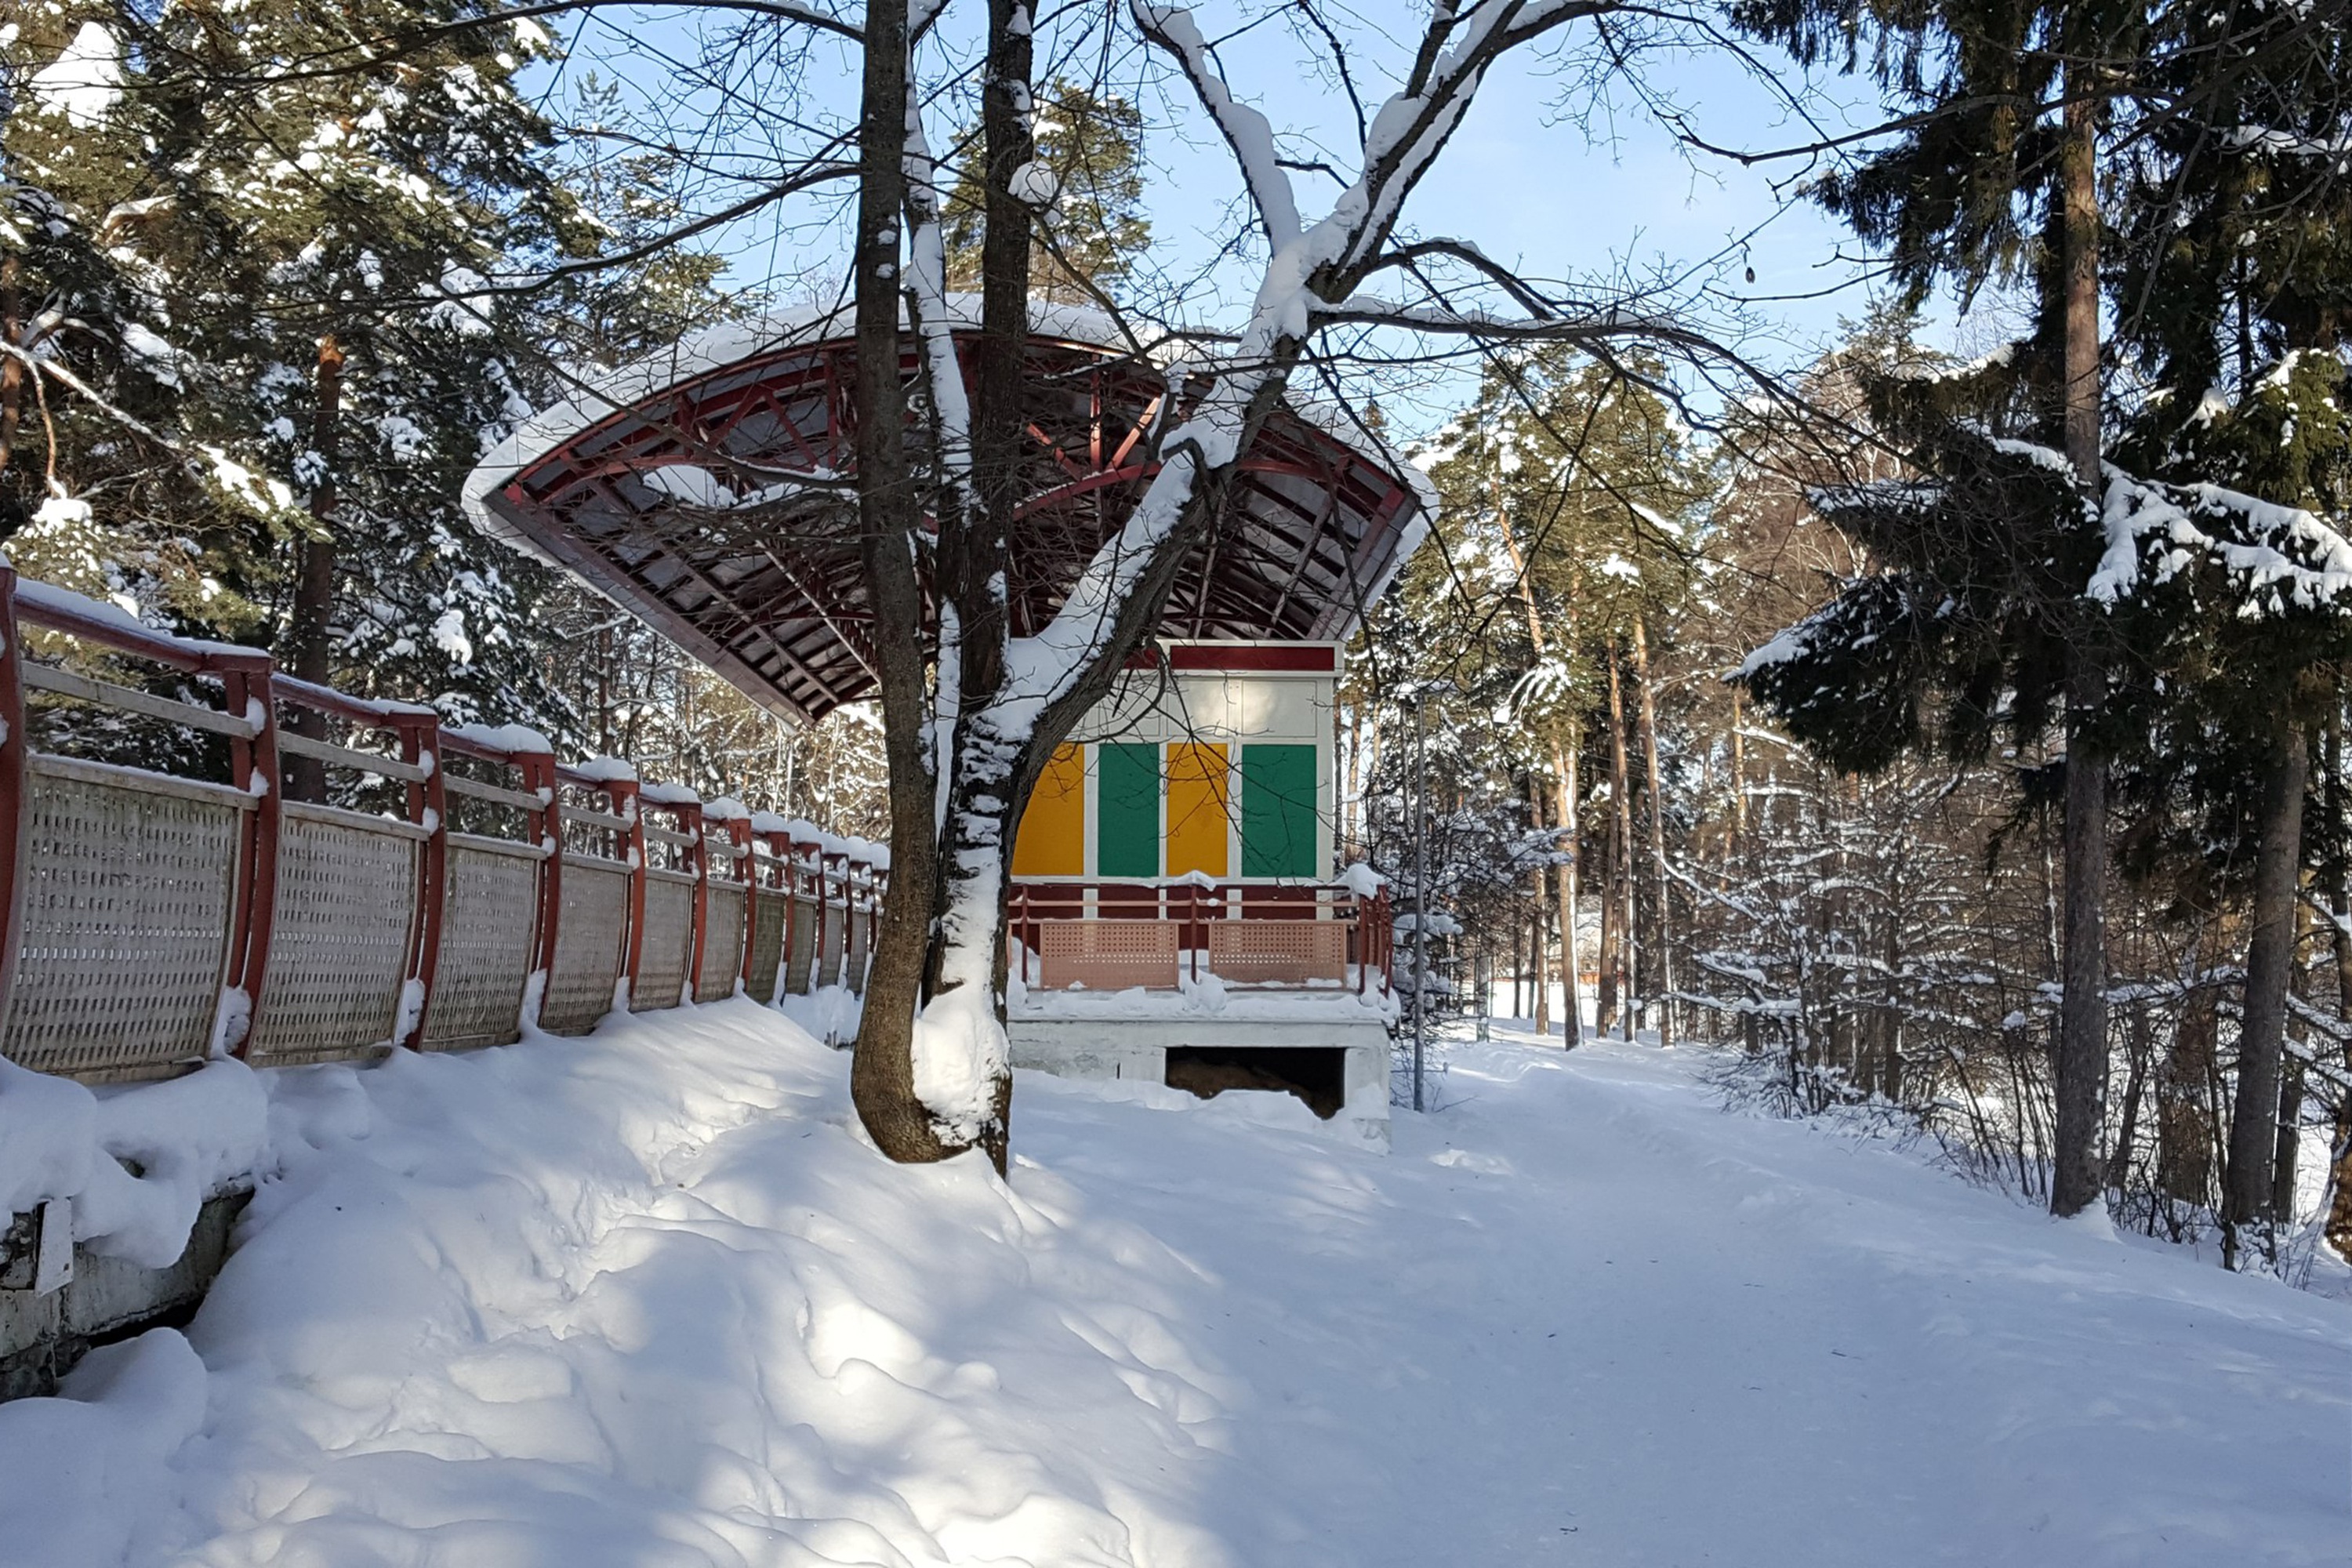
winter, snow, frost, cold, city, trees, branches, outdoors, white, wintry, snowfall, mysterious, nature, landscape, calm, scenic, branch, freezing, house, slope, woody plant, roof, home, trunk, twig, cottage, home fencing, fence, precipitation, log cabin, chain link fencing, blizzard, village, conifer, wire fencing, winter storm, fir, outdoor structure, sugar house